Kuala Lumpur

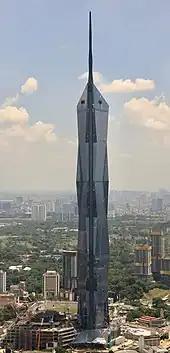
The Merdeka 118 is the tallest building in Southeast Asia; it is also the second-tallest building in the world, after the Burj Khalifa.

Located in the centre of Selangor state, Kuala Lumpur was a territory of Selangor State Government. In 1974, Kuala Lumpur was split off from Selangor to form the first Federal Territory governed directly by the Malaysian federal government. Its location in the most developed state on the west coast of peninsular Malaysia, which has a wider stretch of flat land than the east coast, has helped it develop faster than other cities in Malaysia. The municipality covers an area of , with an average elevation of highest point being Bukit Nanas at 94 meters above sea level.